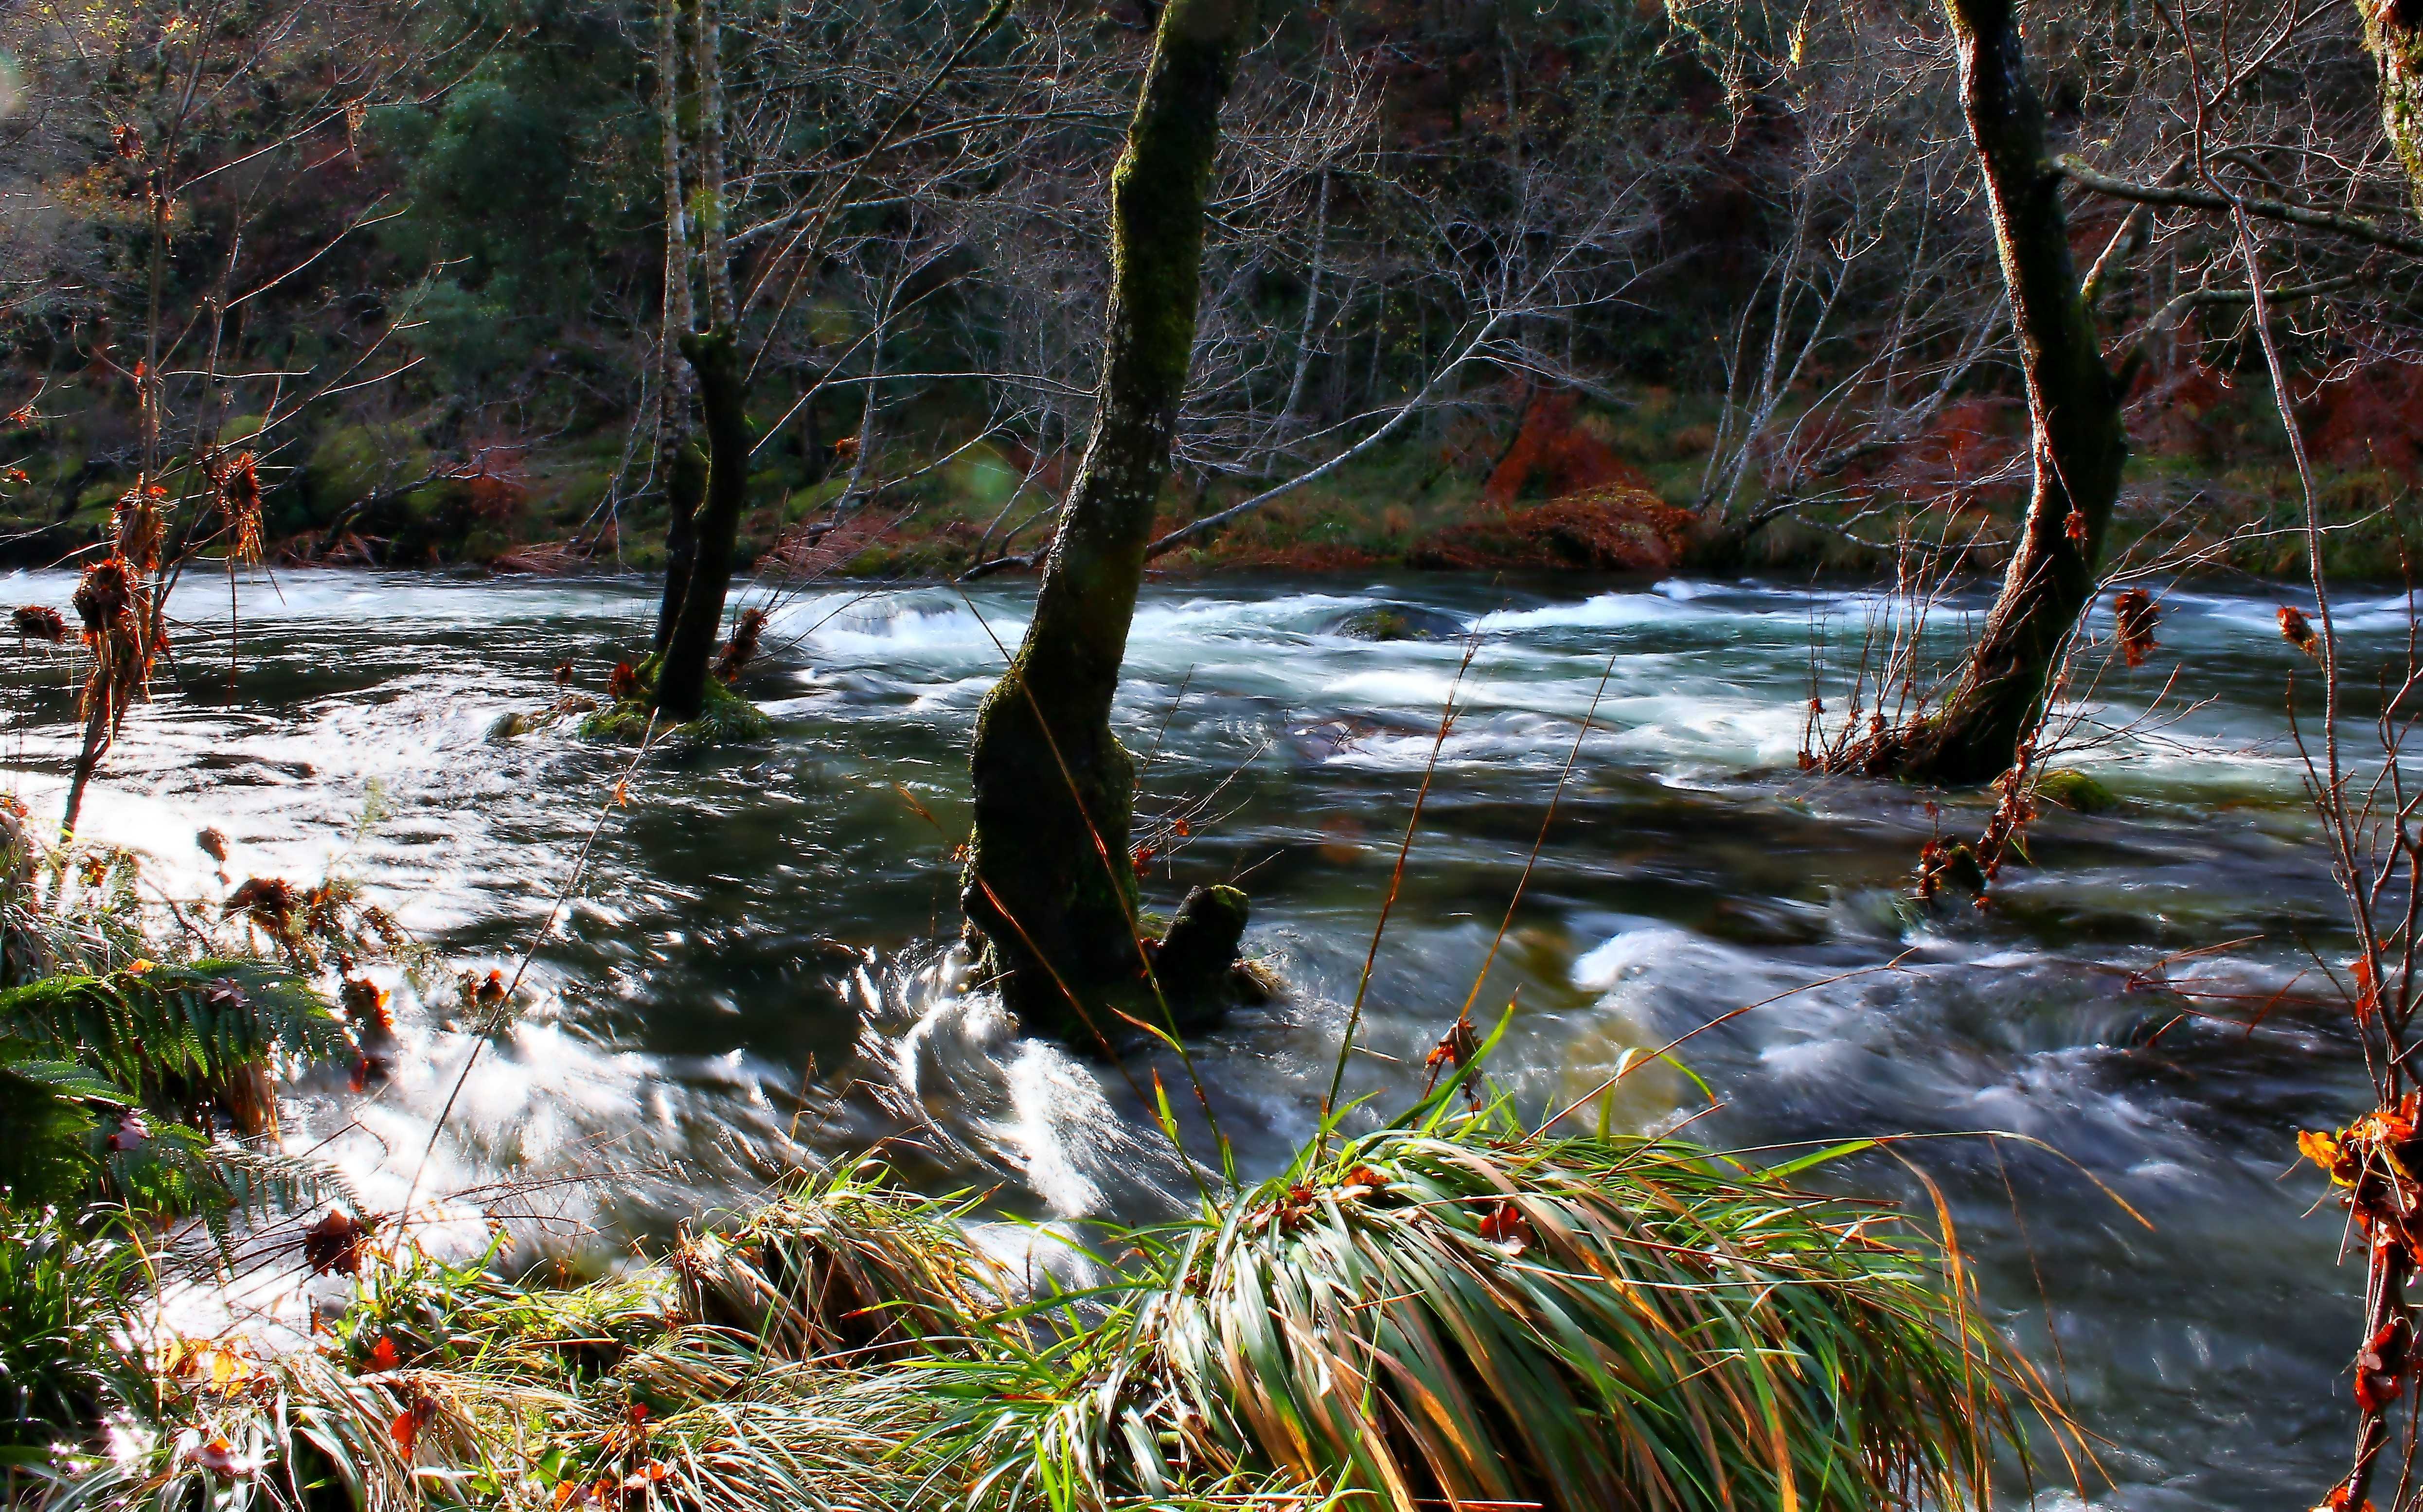
landscape, tree, water, nature, forest, creek, swamp, wilderness, leaf, river, pond, stream, reflection, jungle, autumn, rapid, season, body of water, spain, rainforest, wetland, espaa, galicia, pontevedra, paisajes, woodland, habitat, water feature, watercourse, ggl1, gaby1, canon550d, pontecaldelas, sendeirodasalmias, natural environment, geographical feature